Elisabeth of Romania

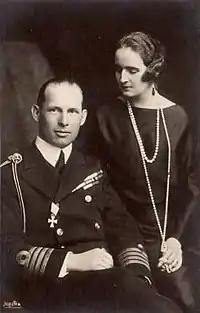
Crown Prince George and Crown Princess Elisabeth of Greece, 1921.

On 5 December 1920 a referendum of disputed results called the Greek royal family to return home. King Constantine I, Queen Sophia and "Diadochos" George therefore returned to Athens on 19 December. Their return was accompanied by a significant jubilation. A huge crowd surrounded the sovereign and the heir to the throne through the streets of the capital. Once at the palace, they appeared repeatedly on the balcony to greet the people who cheered them.